VBTP-MR Guarani

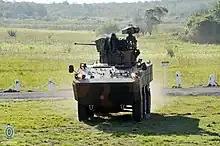
VBCI-MR Guarani (UT-30BR)

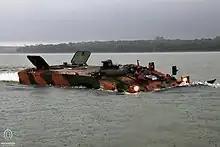
Guarani in amphibious operation

As of 2021 the VBTP-MR has several planned variants of which the VBTP armored personnel carrier has entered production and service, while the rest are under development: